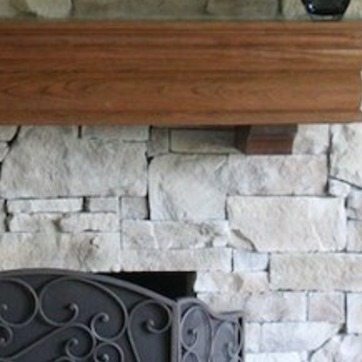
Material: stone